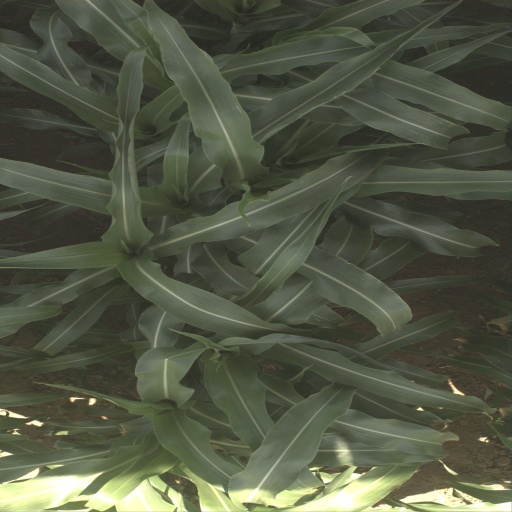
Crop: sorghum